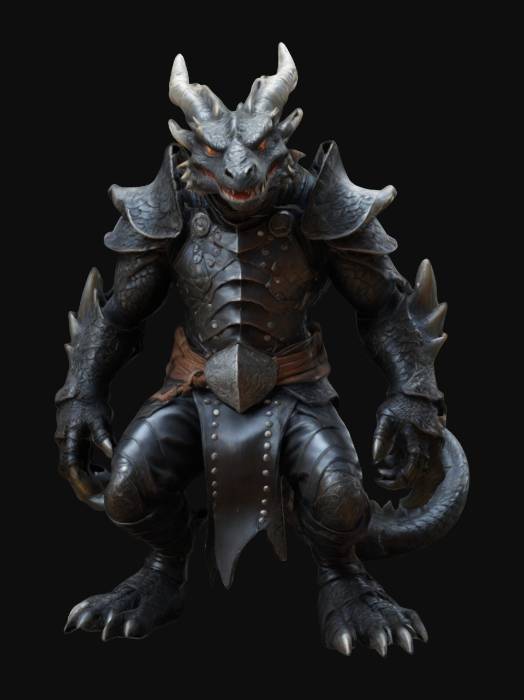
미적 점수 (1~10점): 6